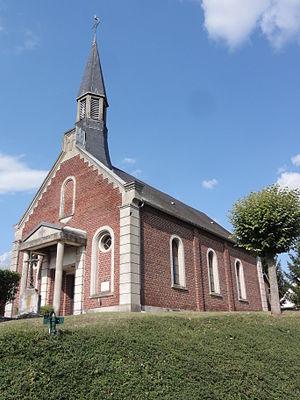
Castres (Aisne) église Saint-Quentin
Castres est une commune française située dans le département de l'Aisne, en région Hauts-de-France.